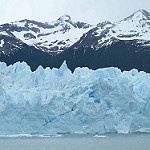
Scene: Outdoor